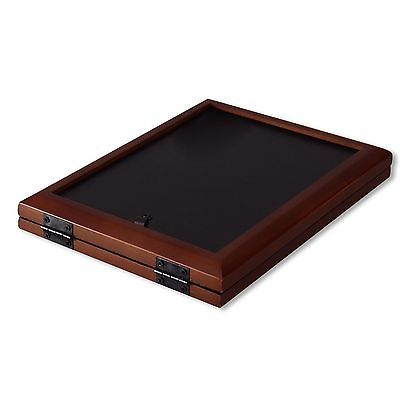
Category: table